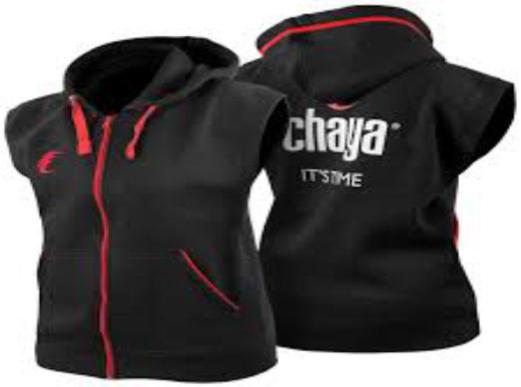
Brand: chaya
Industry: Clothes